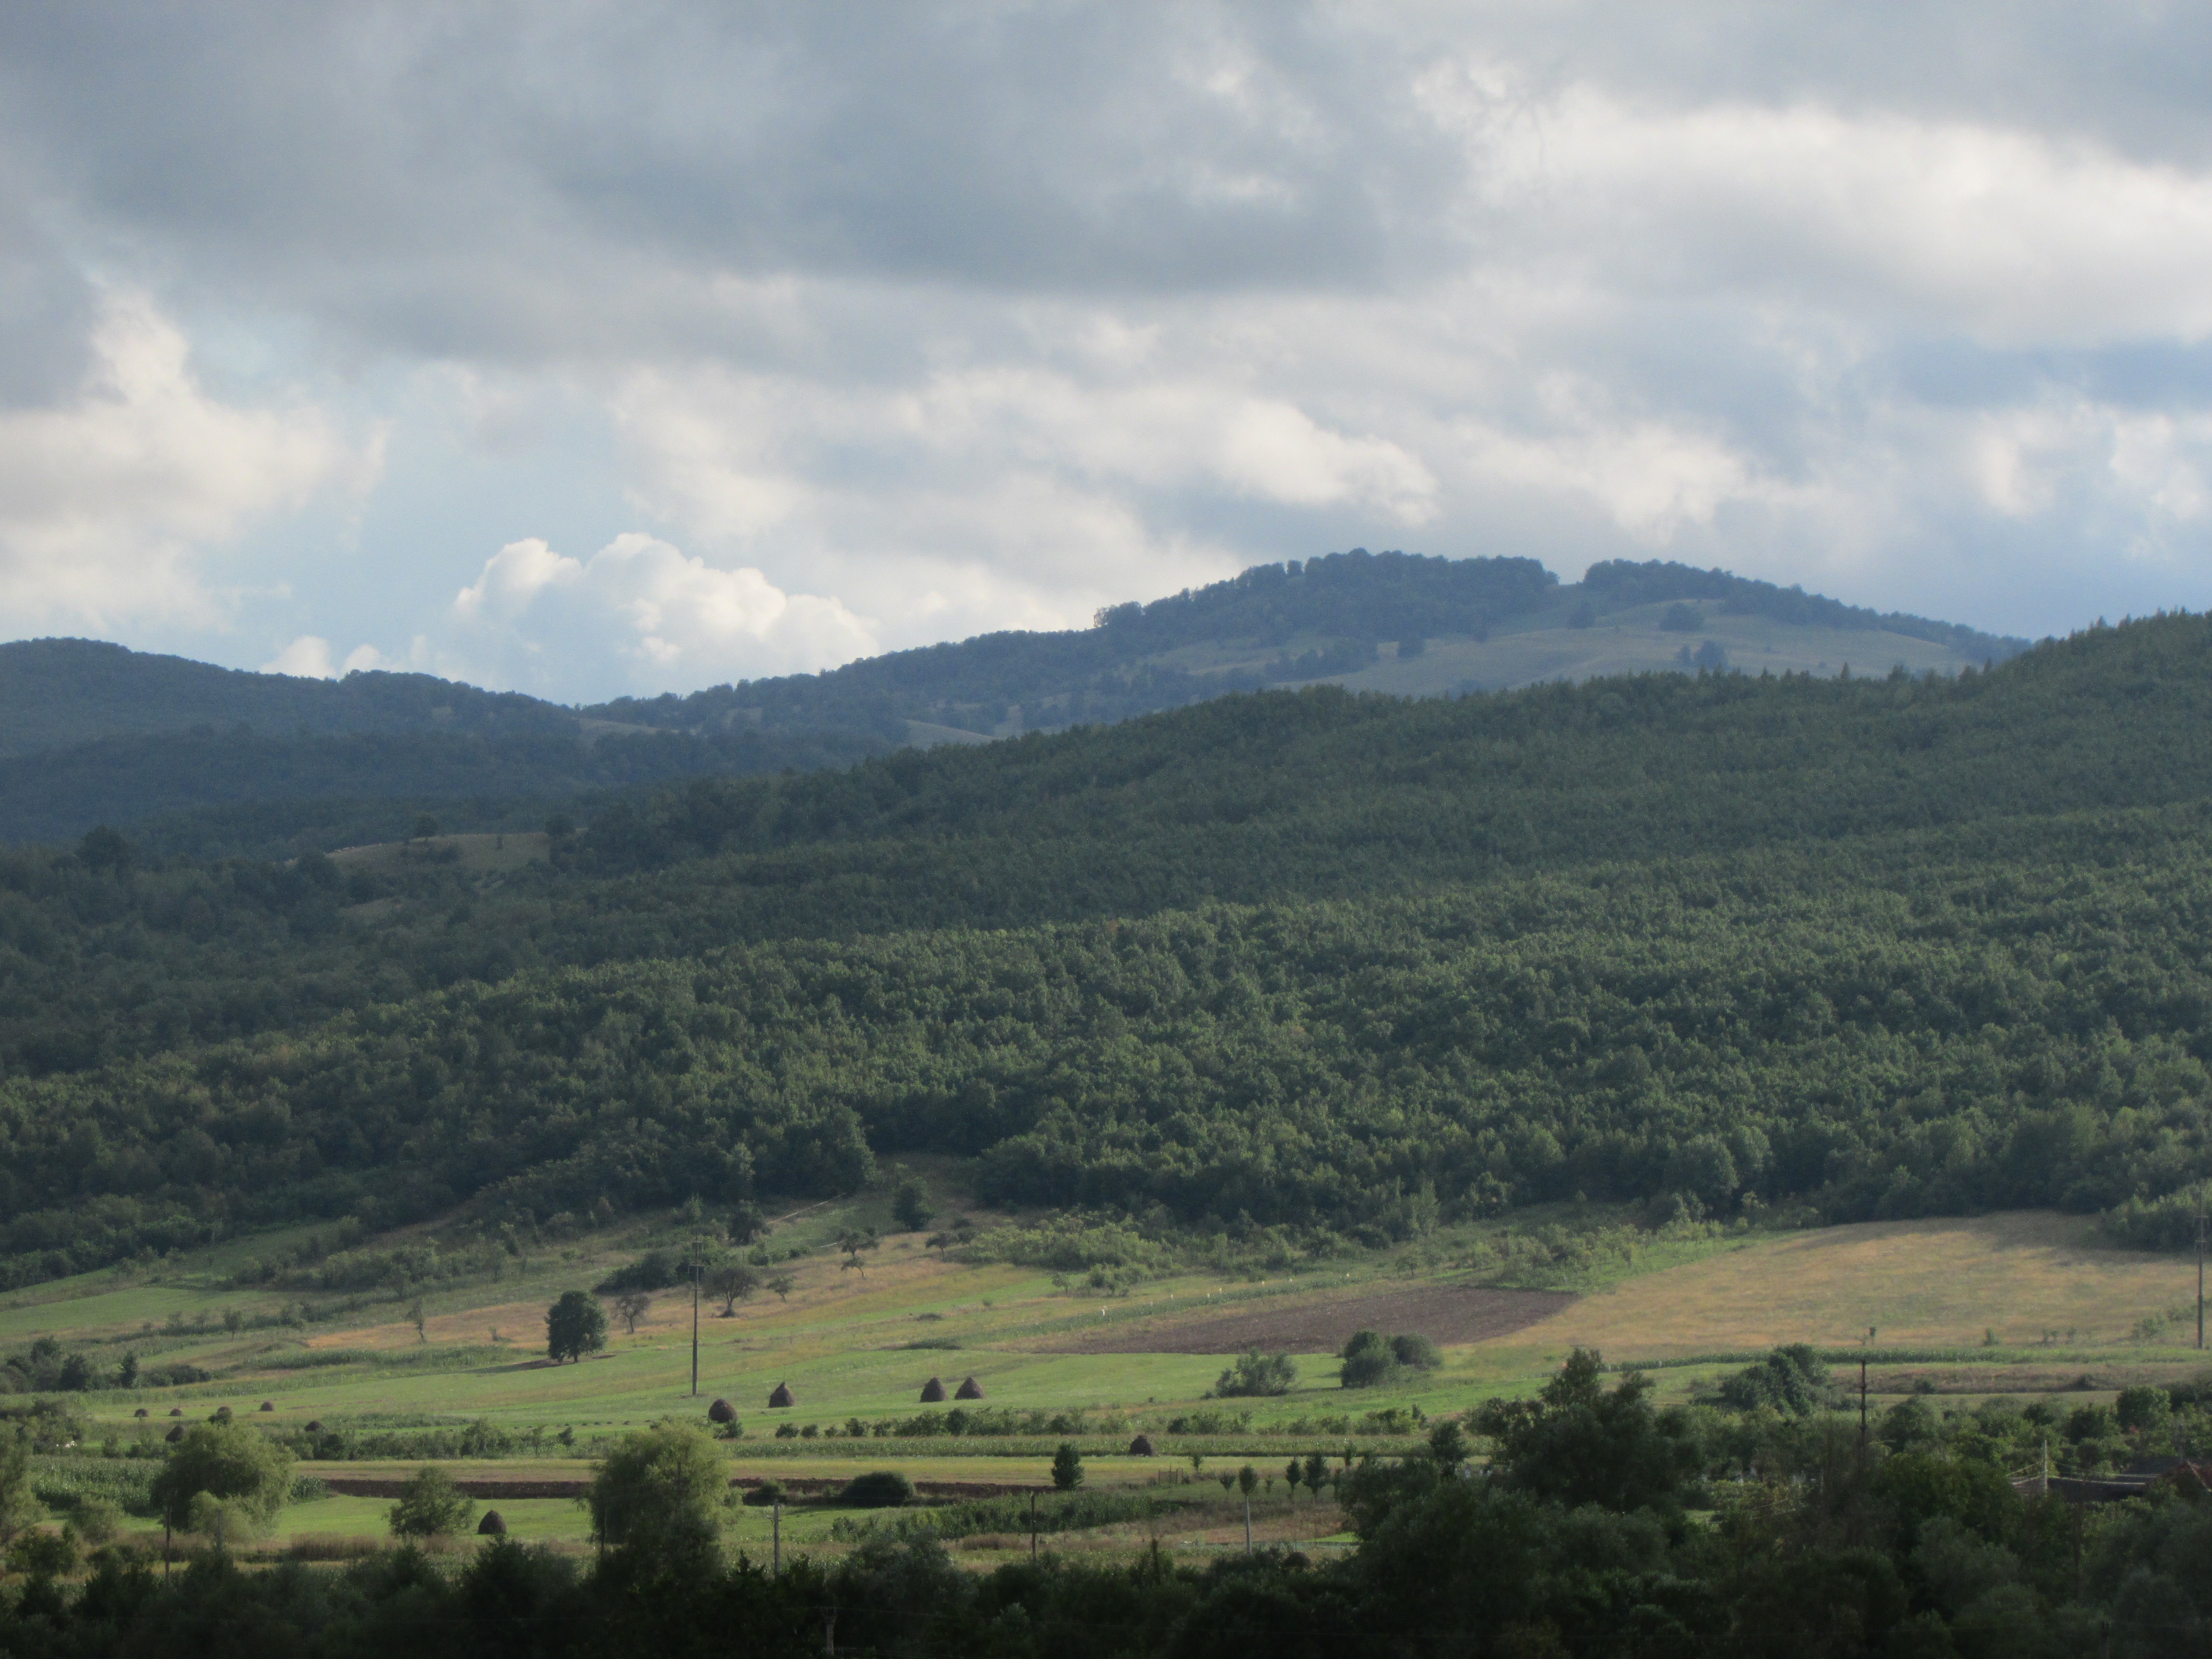
landscape, tree, nature, mountain, cloud, field, hill, valley, highland, plain, mountains, plateau, fell, loch, romania, rural area, landform, crisana, bihor, geographical feature, atmospheric phenomenon, mountainous landforms, moma forest